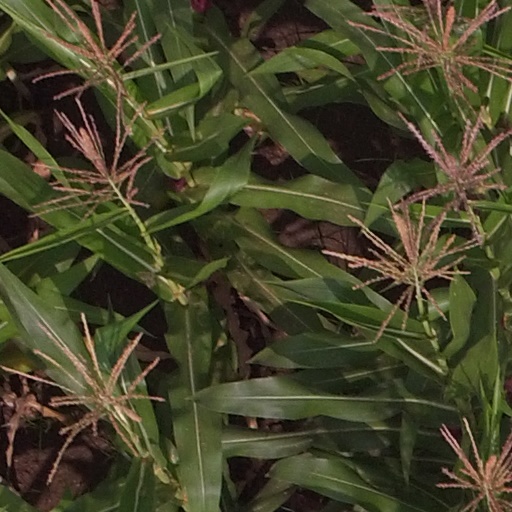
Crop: maize; corn